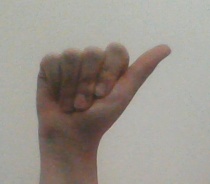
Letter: dhad